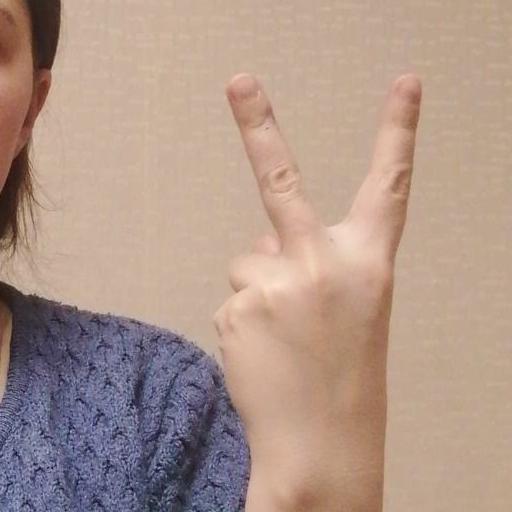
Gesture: peace_inverted